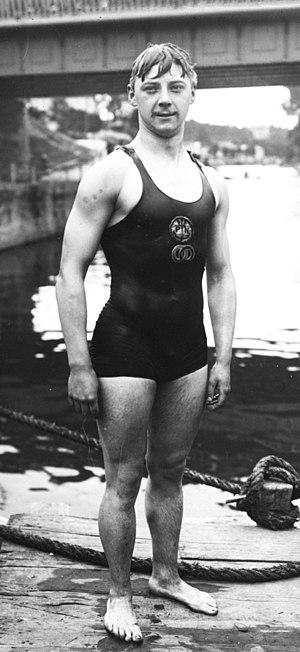
André Henri Casimir Caby, né le 15 mars 1892 à Lille et mort pour la France le 15 février 1915 à la Ferme de Beauséjour, est un champion de natation français.